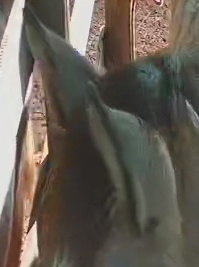
Face region: ears (position_of_ears)
Pain indicator: not_present